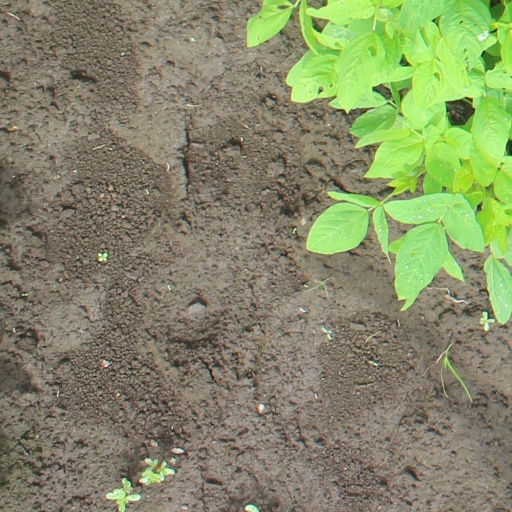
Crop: soybean